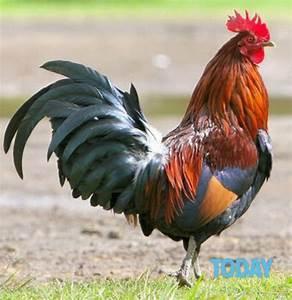
chicken